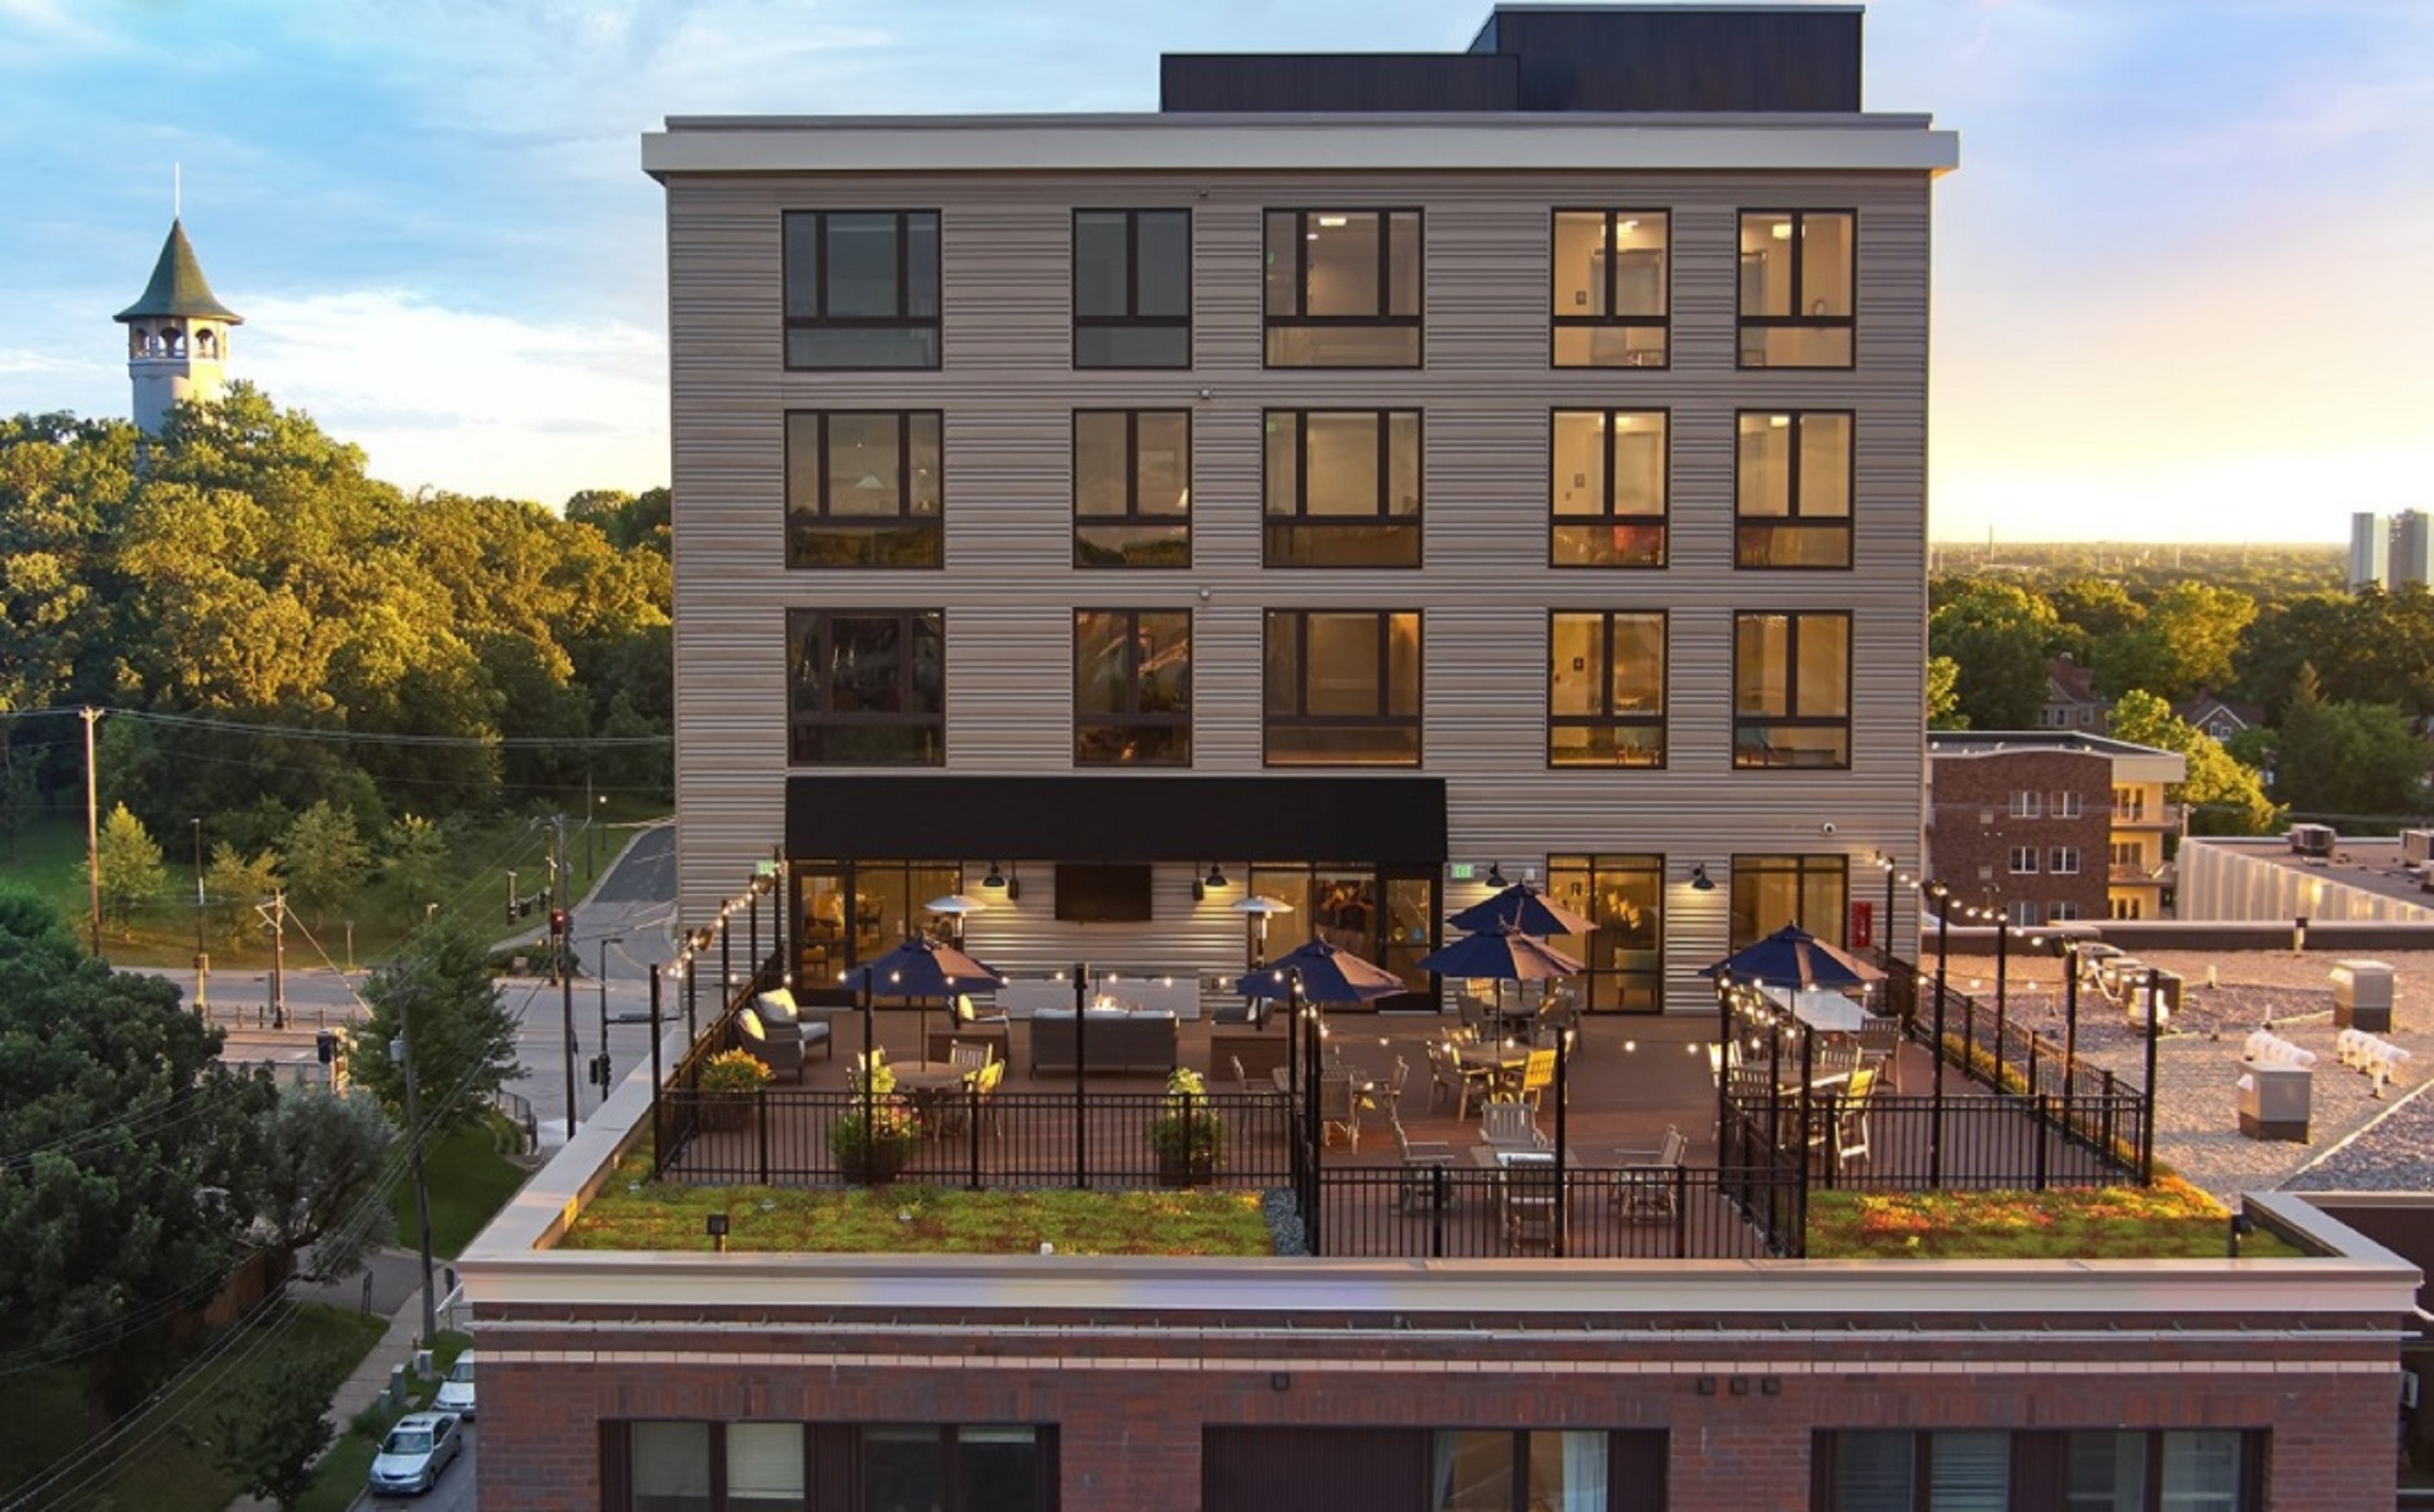
assisted living community minneapolis, assisted living minneapolis, dementia care minneapolis, independent living community minneapolis, independent living minneapolis, memory care minneapolis, window, facade, real estate, mixed use, residential area, urban design, apartment, home, commercial building, roof, sash window, balcony, steeple, spire, inn, suburb, estate, condominium, hotel